Rya Kihlstedt

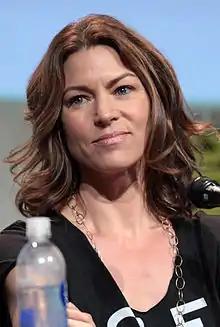
Kihlstedt at the 2015 San Diego Comic-Con

Rya Kihlstedt (born July 23, 1970) is an American actress. She starred in the 1997 comedy film "Home Alone 3" as Alice Ribbons. Kihlstedt would go on to appear in the films "Deep Impact" (1998), "Women in Trouble" (2009) and "The Atticus Institute" (2015). On television, she had a recurring roles as Dr. Michelle Ross in the Showtime crime drama "Dexter" and as Marilyn Rhodes in the ABC musical drama "Nashville". In 2015, Kihlstedt starred in the NBC miniseries "Heroes Reborn", in 2022 in "Superman & Lois" as Ally Allston, as well as the Fourth Sister in "Obi-Wan Kenobi", a role she later voiced in "Tales of the Empire" in 2024.